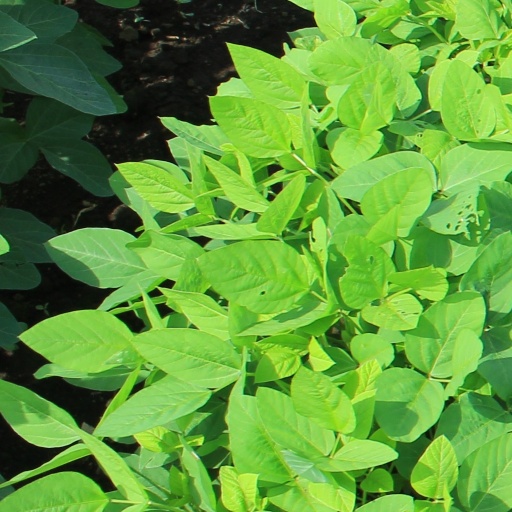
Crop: soybean